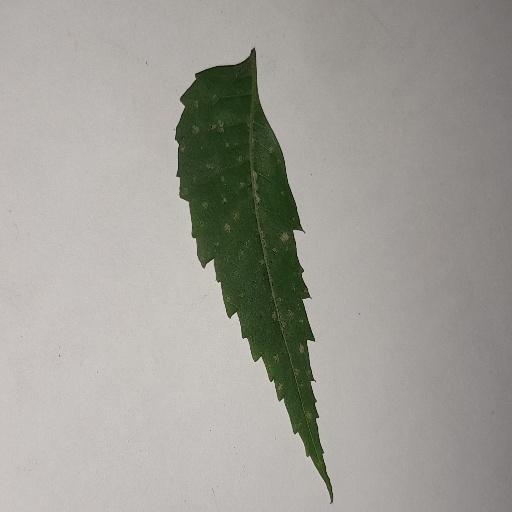
Species: Neem
Leaf condition: Powdery Mildew